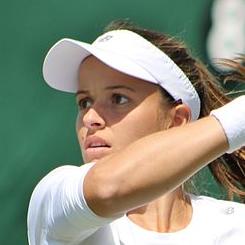
Age: 20